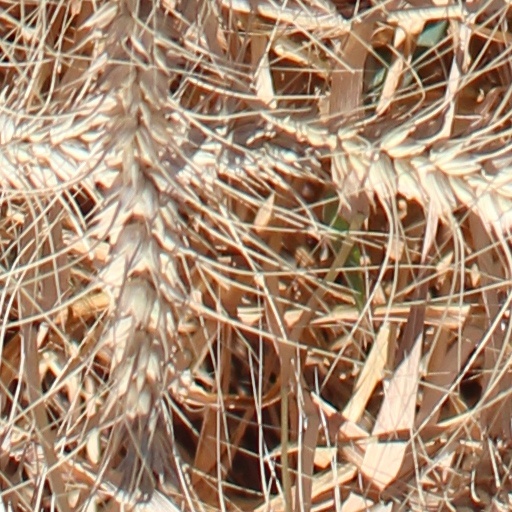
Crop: wheat